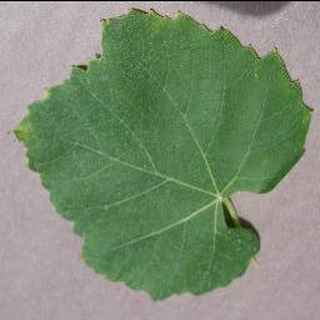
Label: healthy_grape